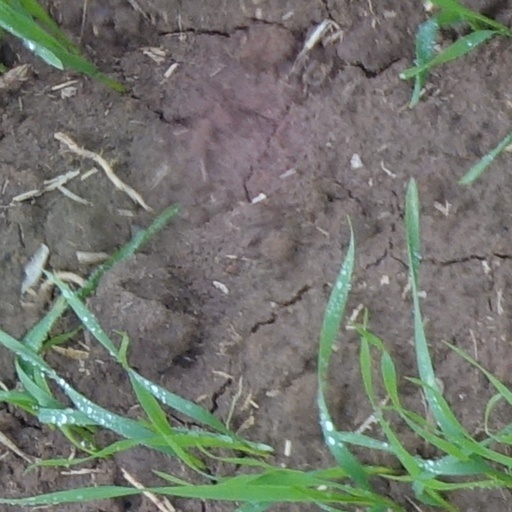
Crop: wheat